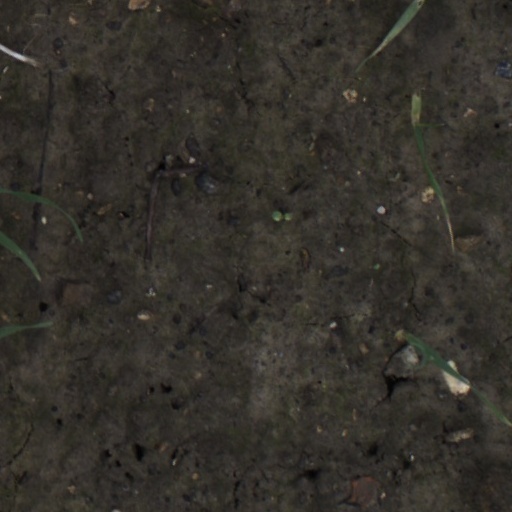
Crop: wheat